Emirates Stadium

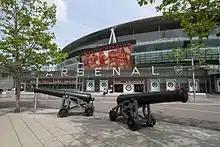
Cannons positioned outside the stadium

Described as "beautiful" and "intimidating" by architect Christopher Lee of Populous, the Emirates Stadium is a four-tiered bowl with translucent polycarbonate roofing over the stands, but not over the pitch. The underside is clad with metallic panels and the roof is supported by four triangular trusses, made of welded tubular steel. Two trusses span in a north–south direction while a further two span an east–west direction. The trusses are supported by the stadium's vertical concrete cores, eight of which connected to them by steel tripods. They in turn each house four stairways, a passenger lift as well as service access. Façades are either glazed or woven between the cores which allows visitors on the podium to see inside the stadium. The glass and steel construction was devised by Populous to give an impression that the stadium sparkles in sunlight and glows in the night.